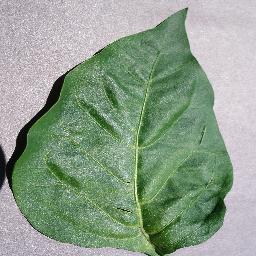
Label: Pepper,_bell___healthy